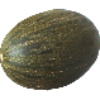
Label: melon_piel_de_sapo